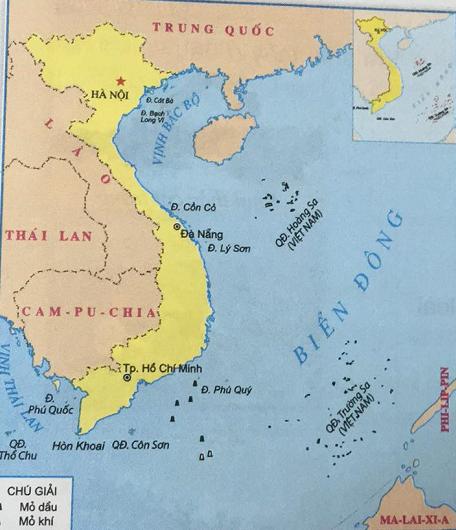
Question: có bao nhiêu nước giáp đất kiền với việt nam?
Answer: có ba nước